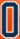
Number: 0